1947–1948 civil war in Mandatory Palestine

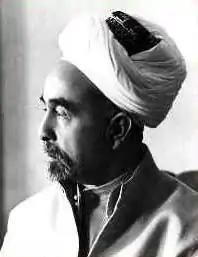
King Abdullah of Jordan

On 10 May, Golda Meir and Ezra Danin secretly went to Amman, to the palace of King Abdullah to discuss the situation with him. The situation that Abdullah found himself in was difficult. On one hand, his personal ambitions, the promises made by the Yishuv in November 1947 and the British approval of these promises pushed him to consider annexing the Arab part of Palestine without intervening against the future state of Israel. On the other hand, the pressure exerted by his people in reaction to the massacre of Deir Yassin, combined with their feelings with regard to the Palestinian exodus and his agreements with other members of the Arab League pushed him to be more strongly involved in the war against Israel. He also found himself in a position of power, having the benefit of military support from not only the Arab League, but the British. In his diary, Ben-Gurion wrote about Golda Meir's reaction to the meeting: